South Bronx

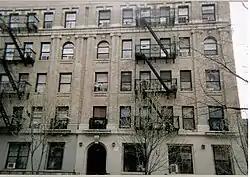
Building in the South Bronx built in 1909 and located on Simpson Street

The South Bronx was originally called the Manor of Morrisania, and later Morrisania. It was the private domain of the powerful and aristocratic Morris family, which includes Lewis Morris, signer of the Declaration of Independence, and Gouverneur Morris, the penman of the United States Constitution. The Morris memorial is at St. Ann's Church of Morrisania. Morris' descendants own land in the South Bronx to this day.